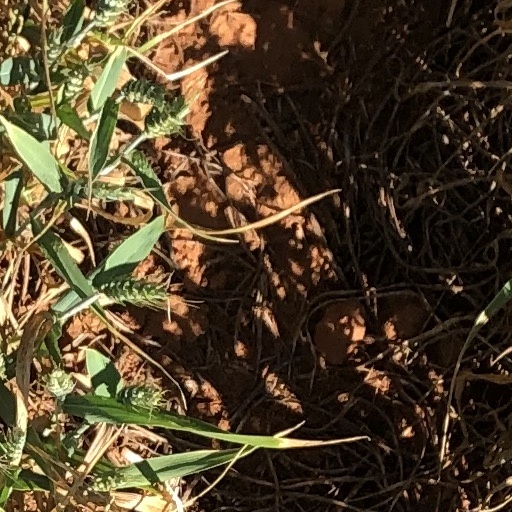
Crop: wheat